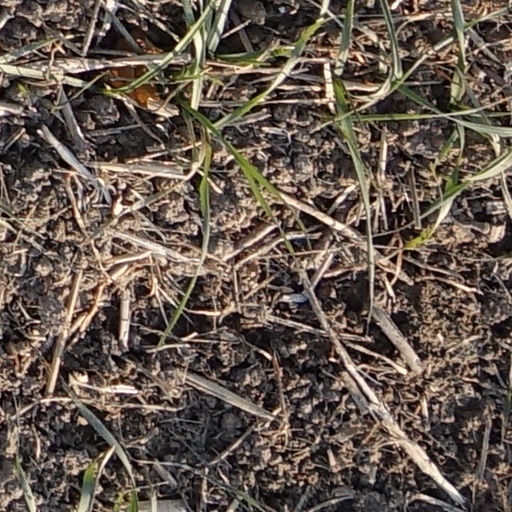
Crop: wheat